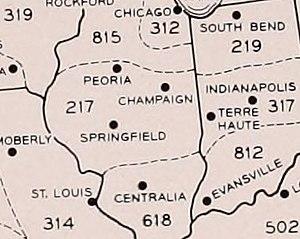
L'indicatif régional 618 est l'un des indicatifs téléphoniques régionaux de l'État de l'Illinois aux États-Unis. Cet indicatif couvre le sud de cet état, en incluant les villes de Carbondale et de Cairo. Le 618 dessert également la majeure partie de la Metro-East, y compris les villes de Alton, East Saint Louis, Edwardsville et Belleville, la plus grande ville qu'il dessert. Le 618 se situe en dessous de l'indicatif régional 217 qui dessert la zone nord de la Metro-East.
L'indicatif régional 217 est l'un des indicatifs téléphoniques régionaux de l'État de l'Illinois aux États-Unis. Cet indicatif couvre une grande partie de l'ouest, du centre et de certaines parties du sud de cet état. Il comprend la capitale de l'Illinois, Springfield, ainsi que Champaign, Urbana, Decatur, Danville, Effingham, Quincy et Rantoul. Le 217 est l'un des 86 indicatifs régionaux d'origine créés en 1947 par la société AT&T.